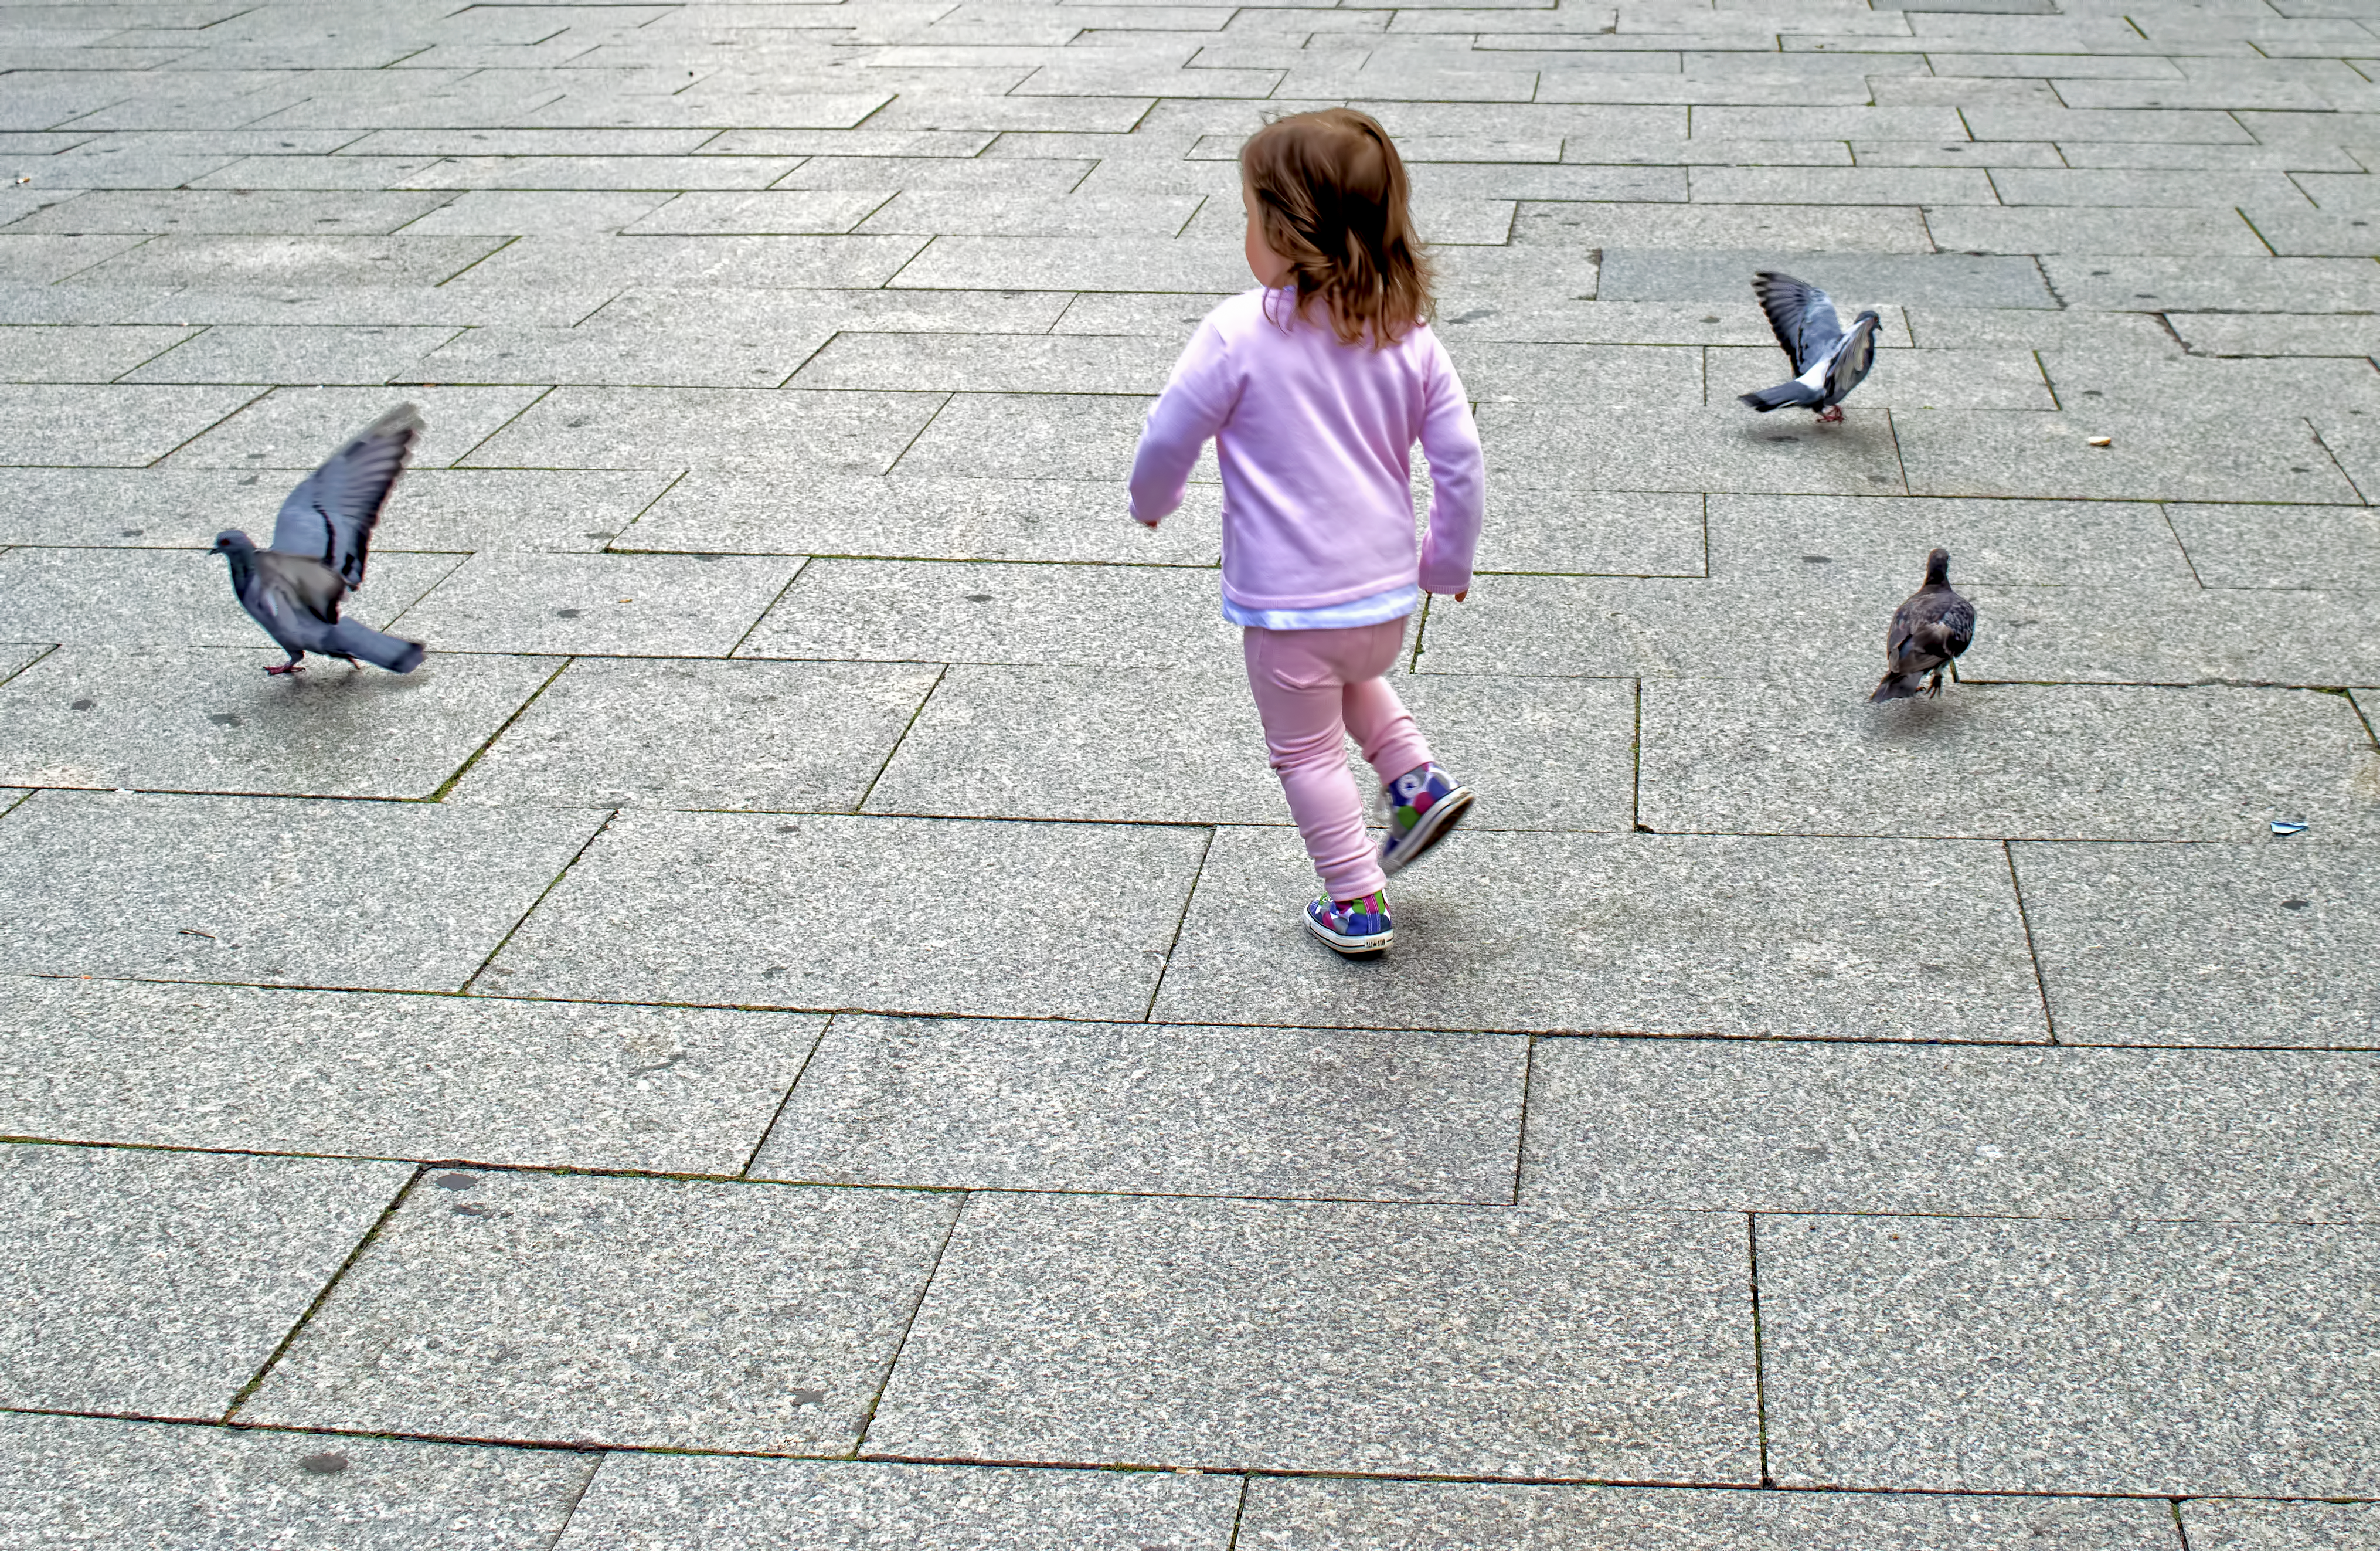
girl, play, sidewalk, floor, spring, color, child, blue, pigeons, toddler, little, germany, cologne, koln, chase, doves, flooring, road surface, human positions